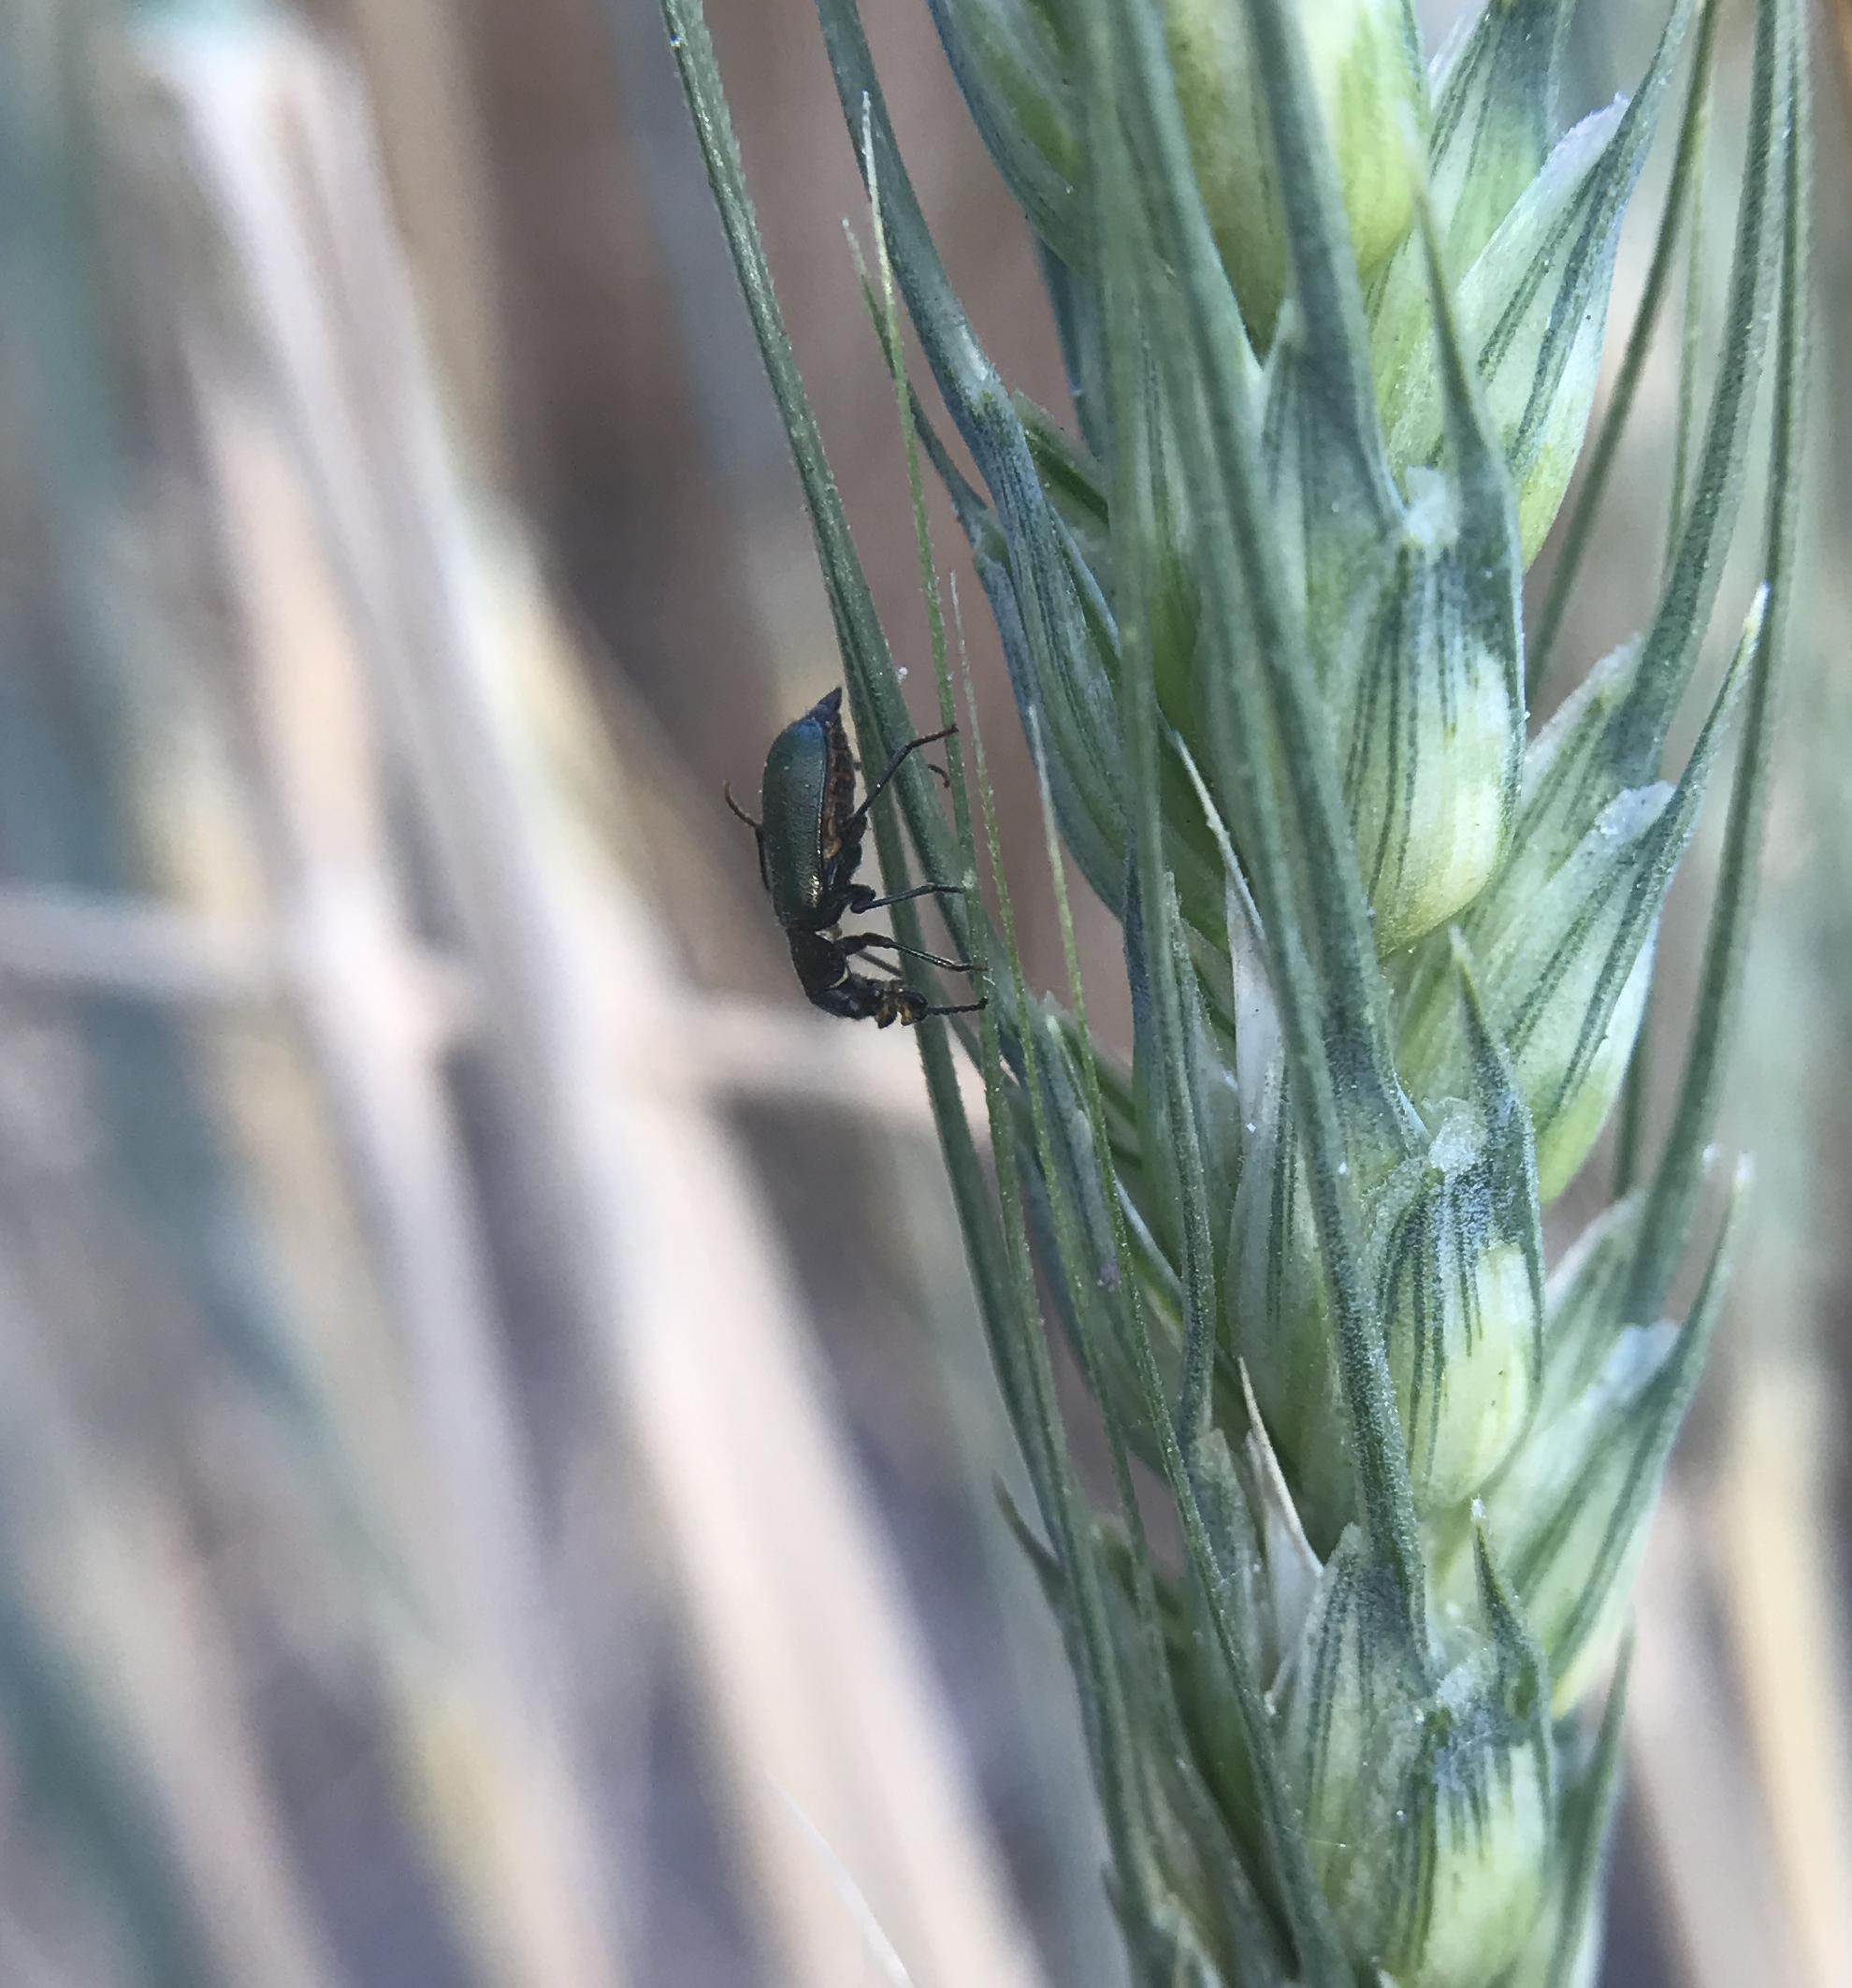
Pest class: predators